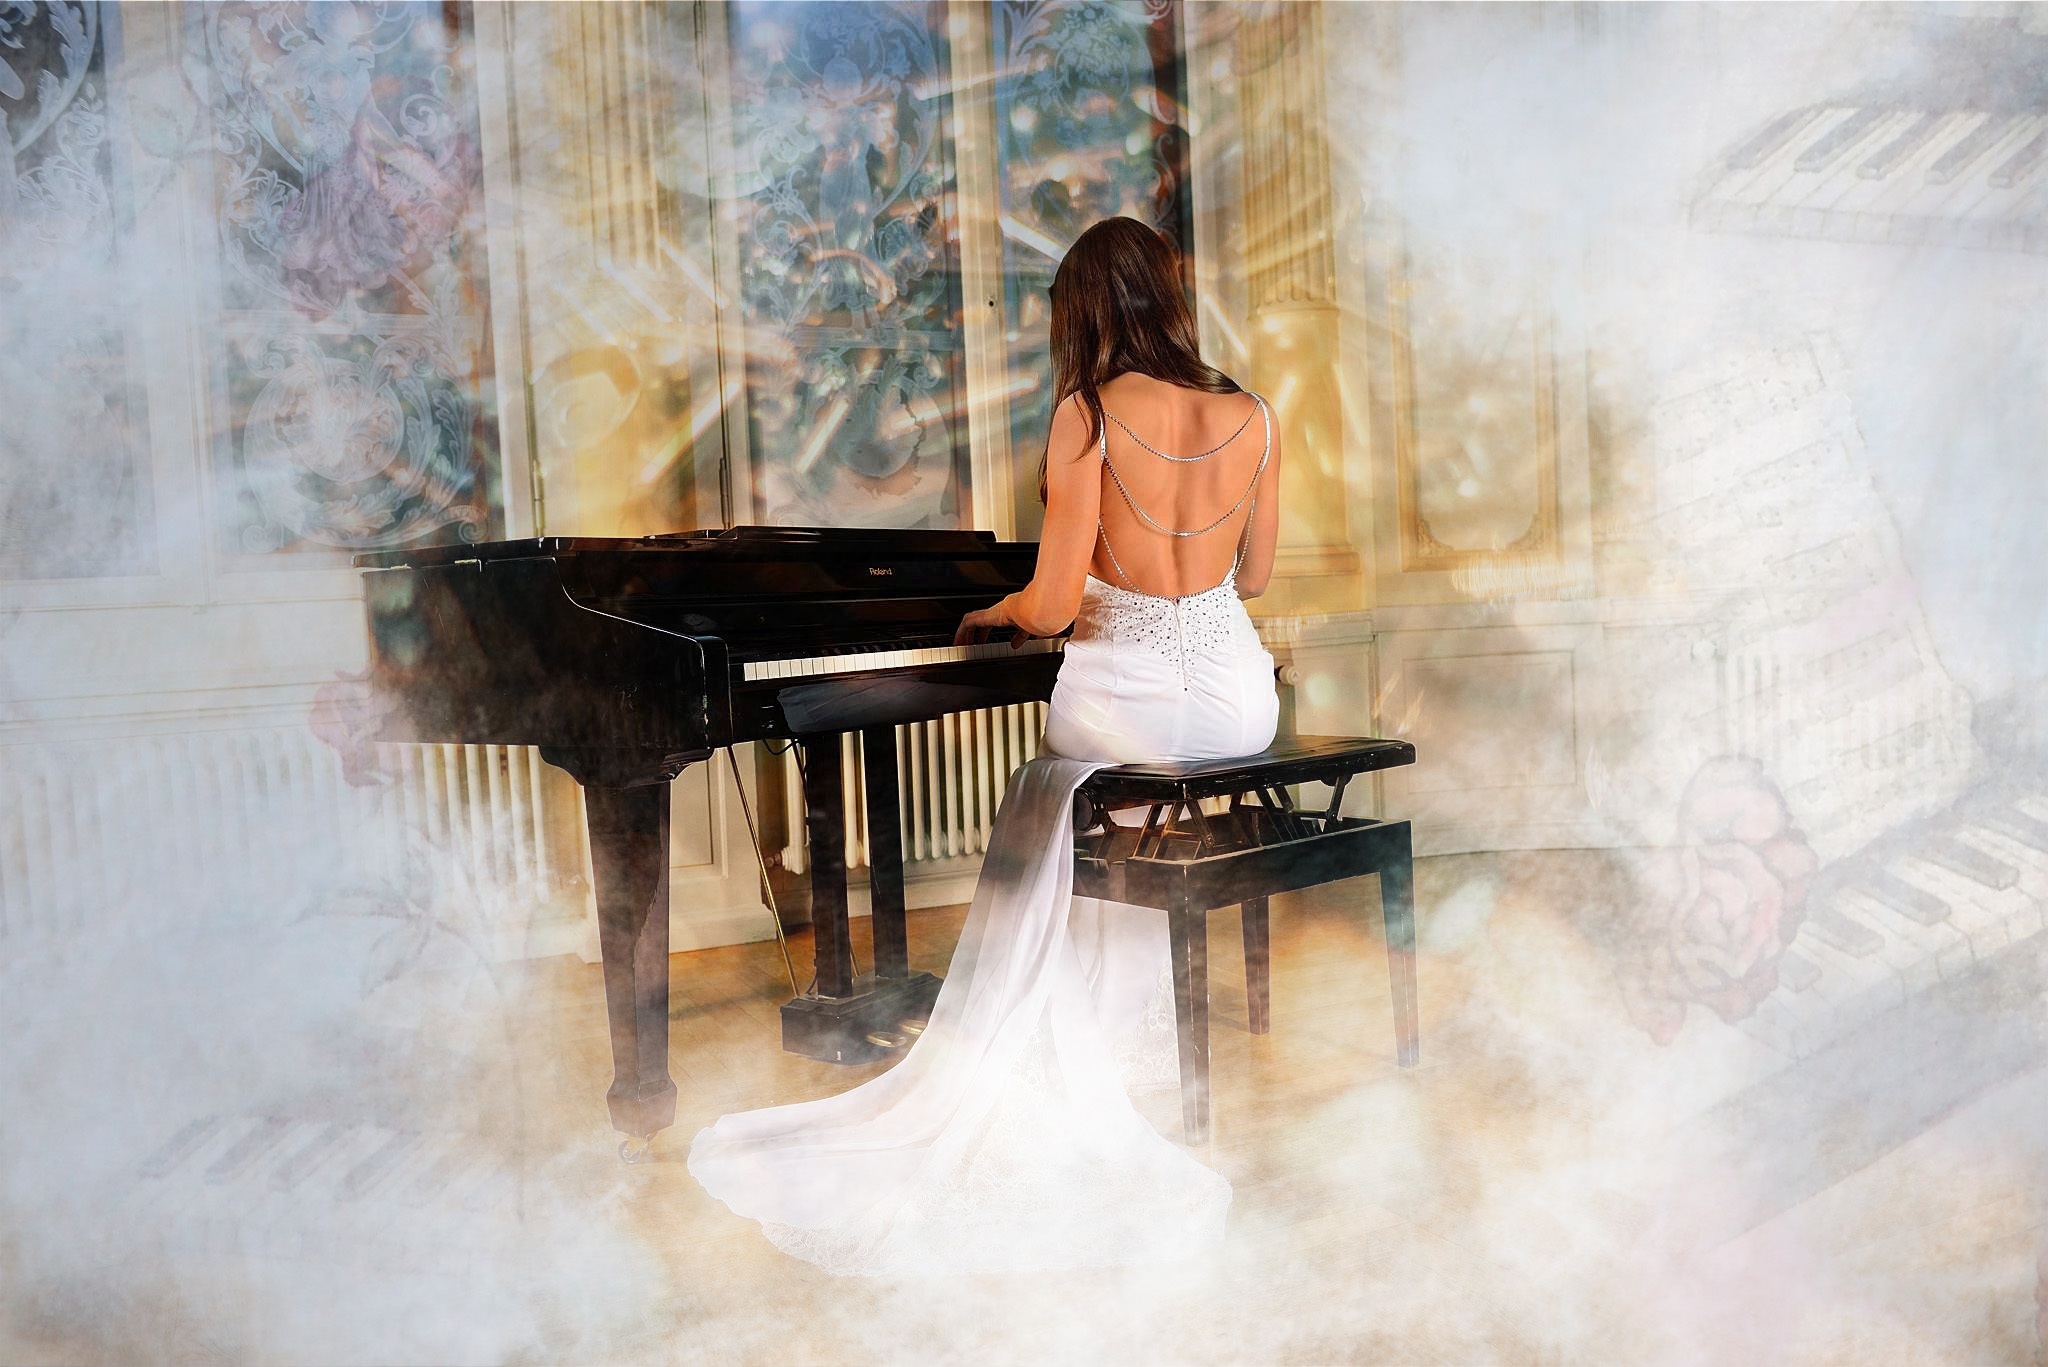
music, woman, photography, concert, sitting, piano, photograph, pretty, photo shoot, play piano, human positions, piano spielerin